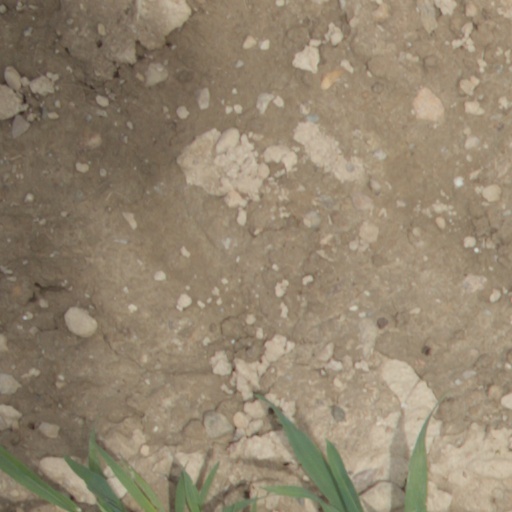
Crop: wheat